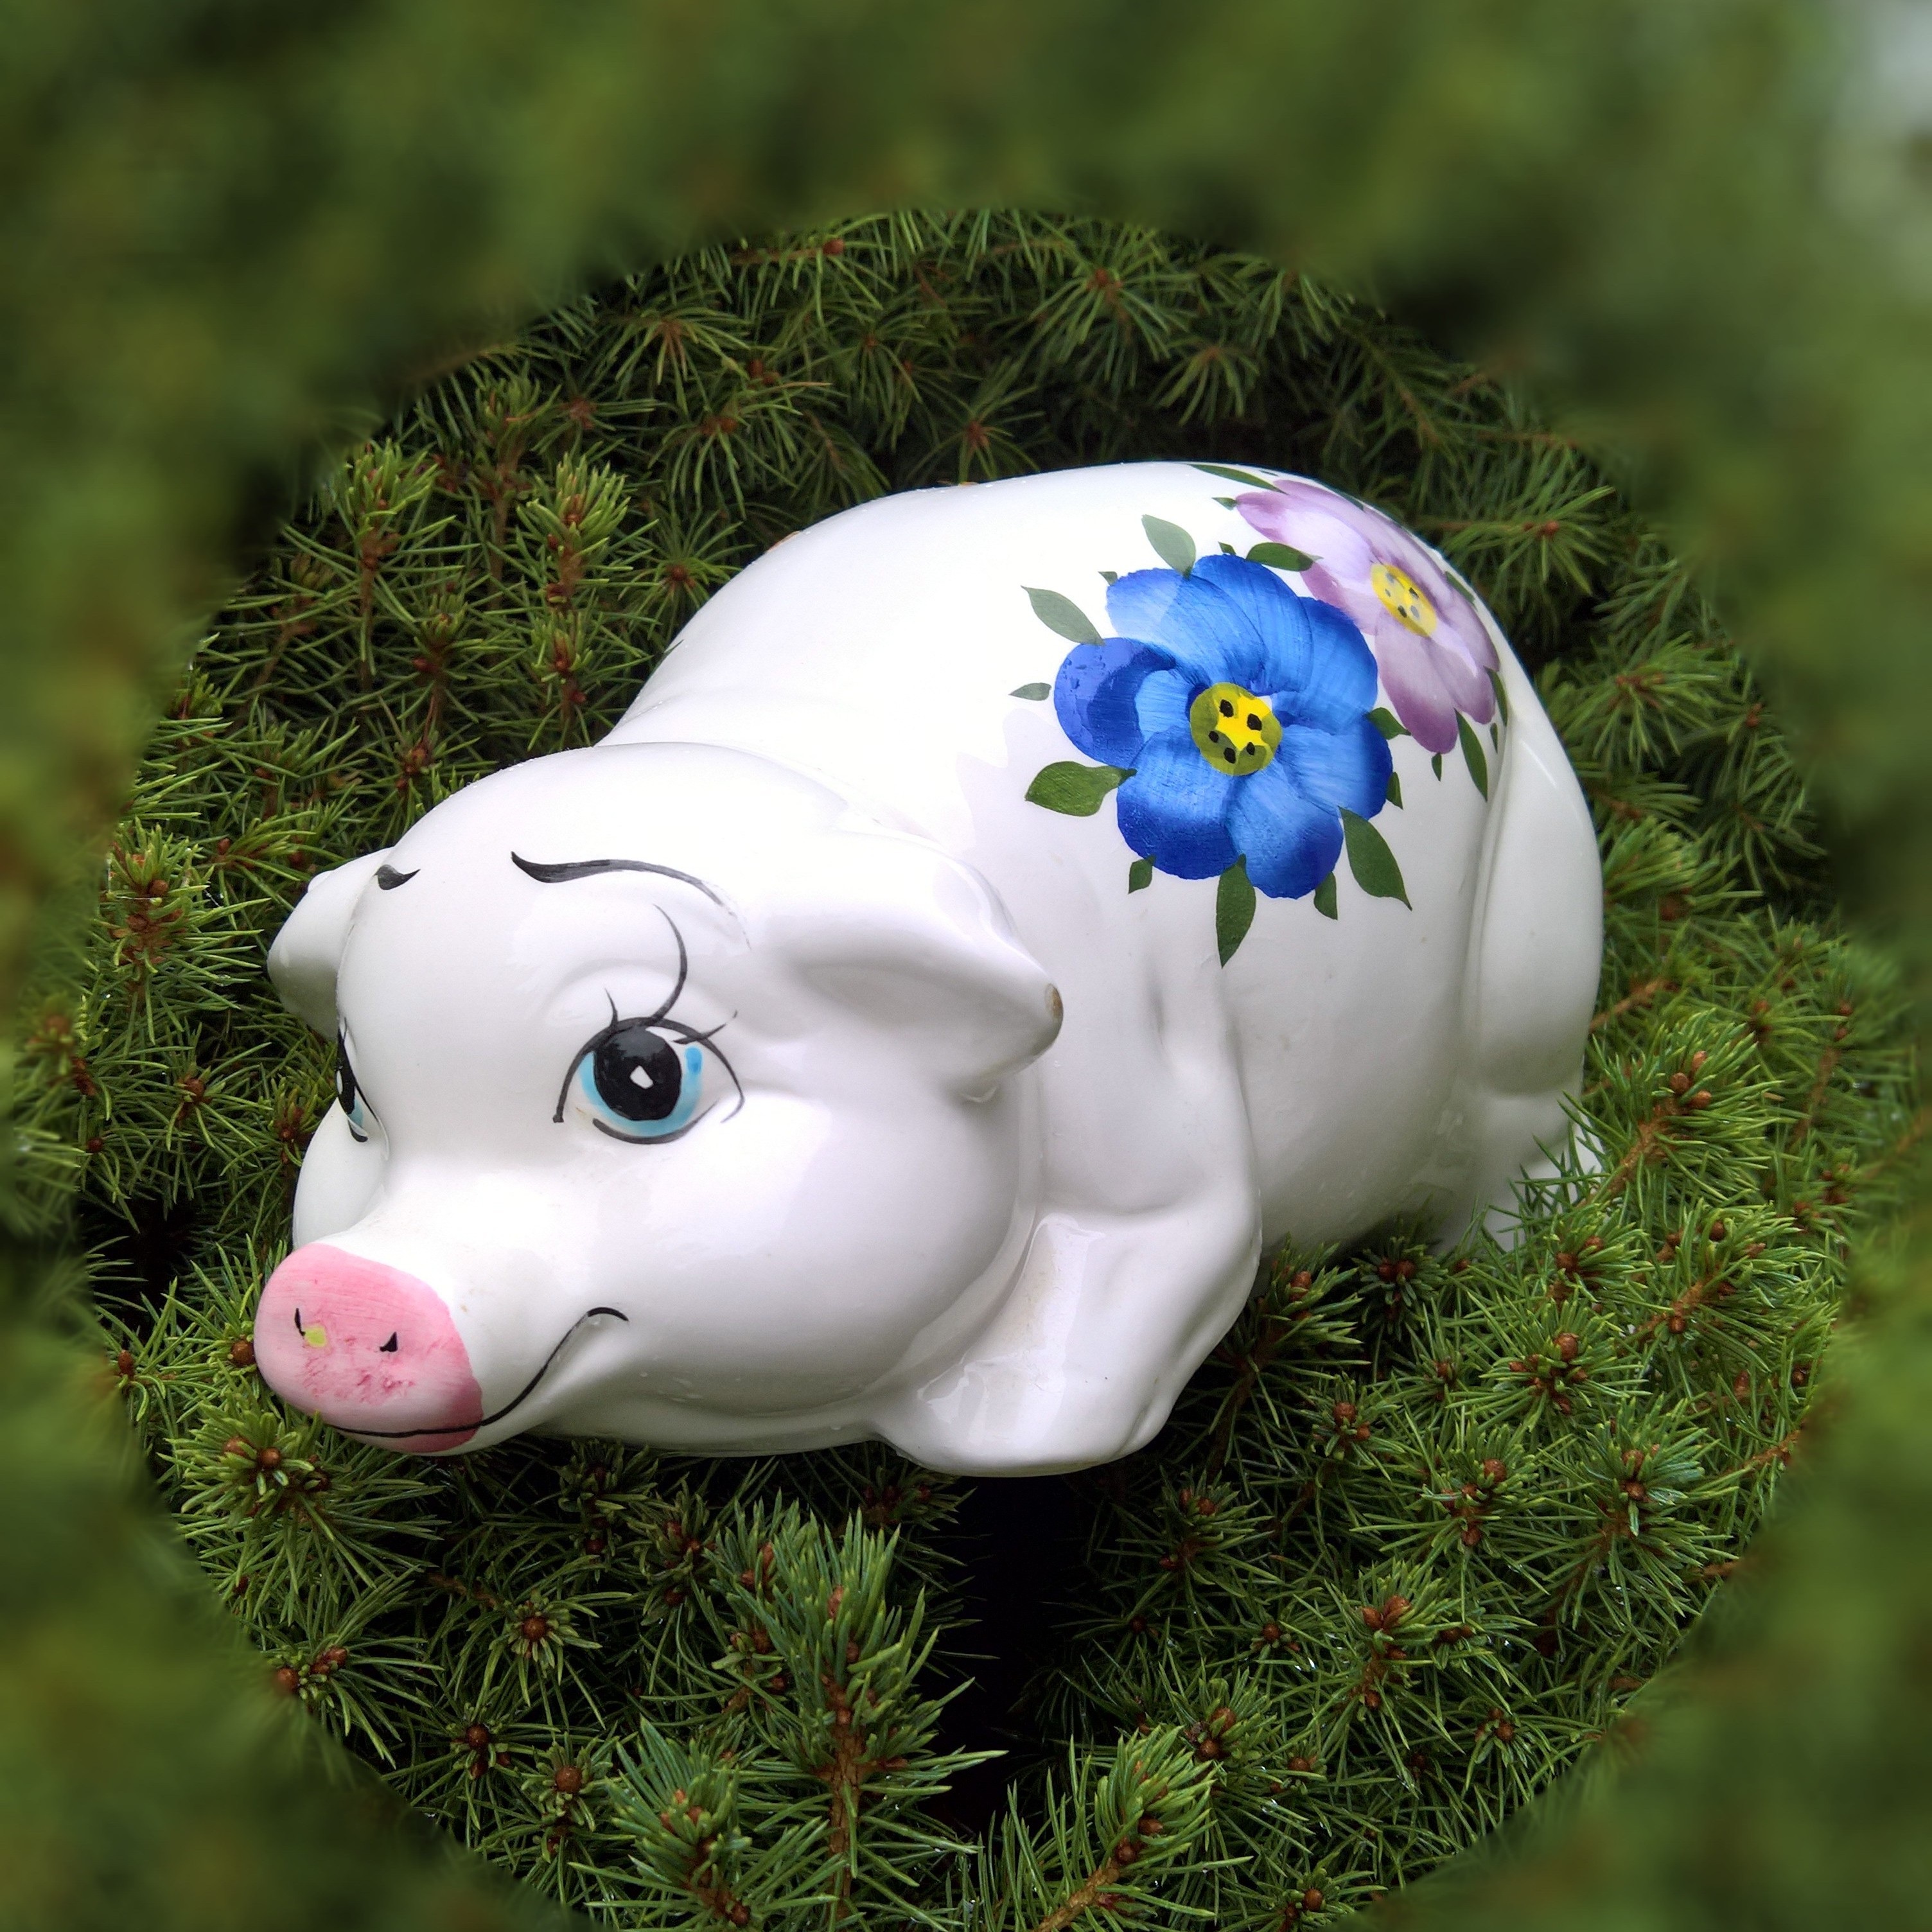
grass, ceramic, toy, funny, piggy bank, pig, luck, lucky pig, stuffed toy